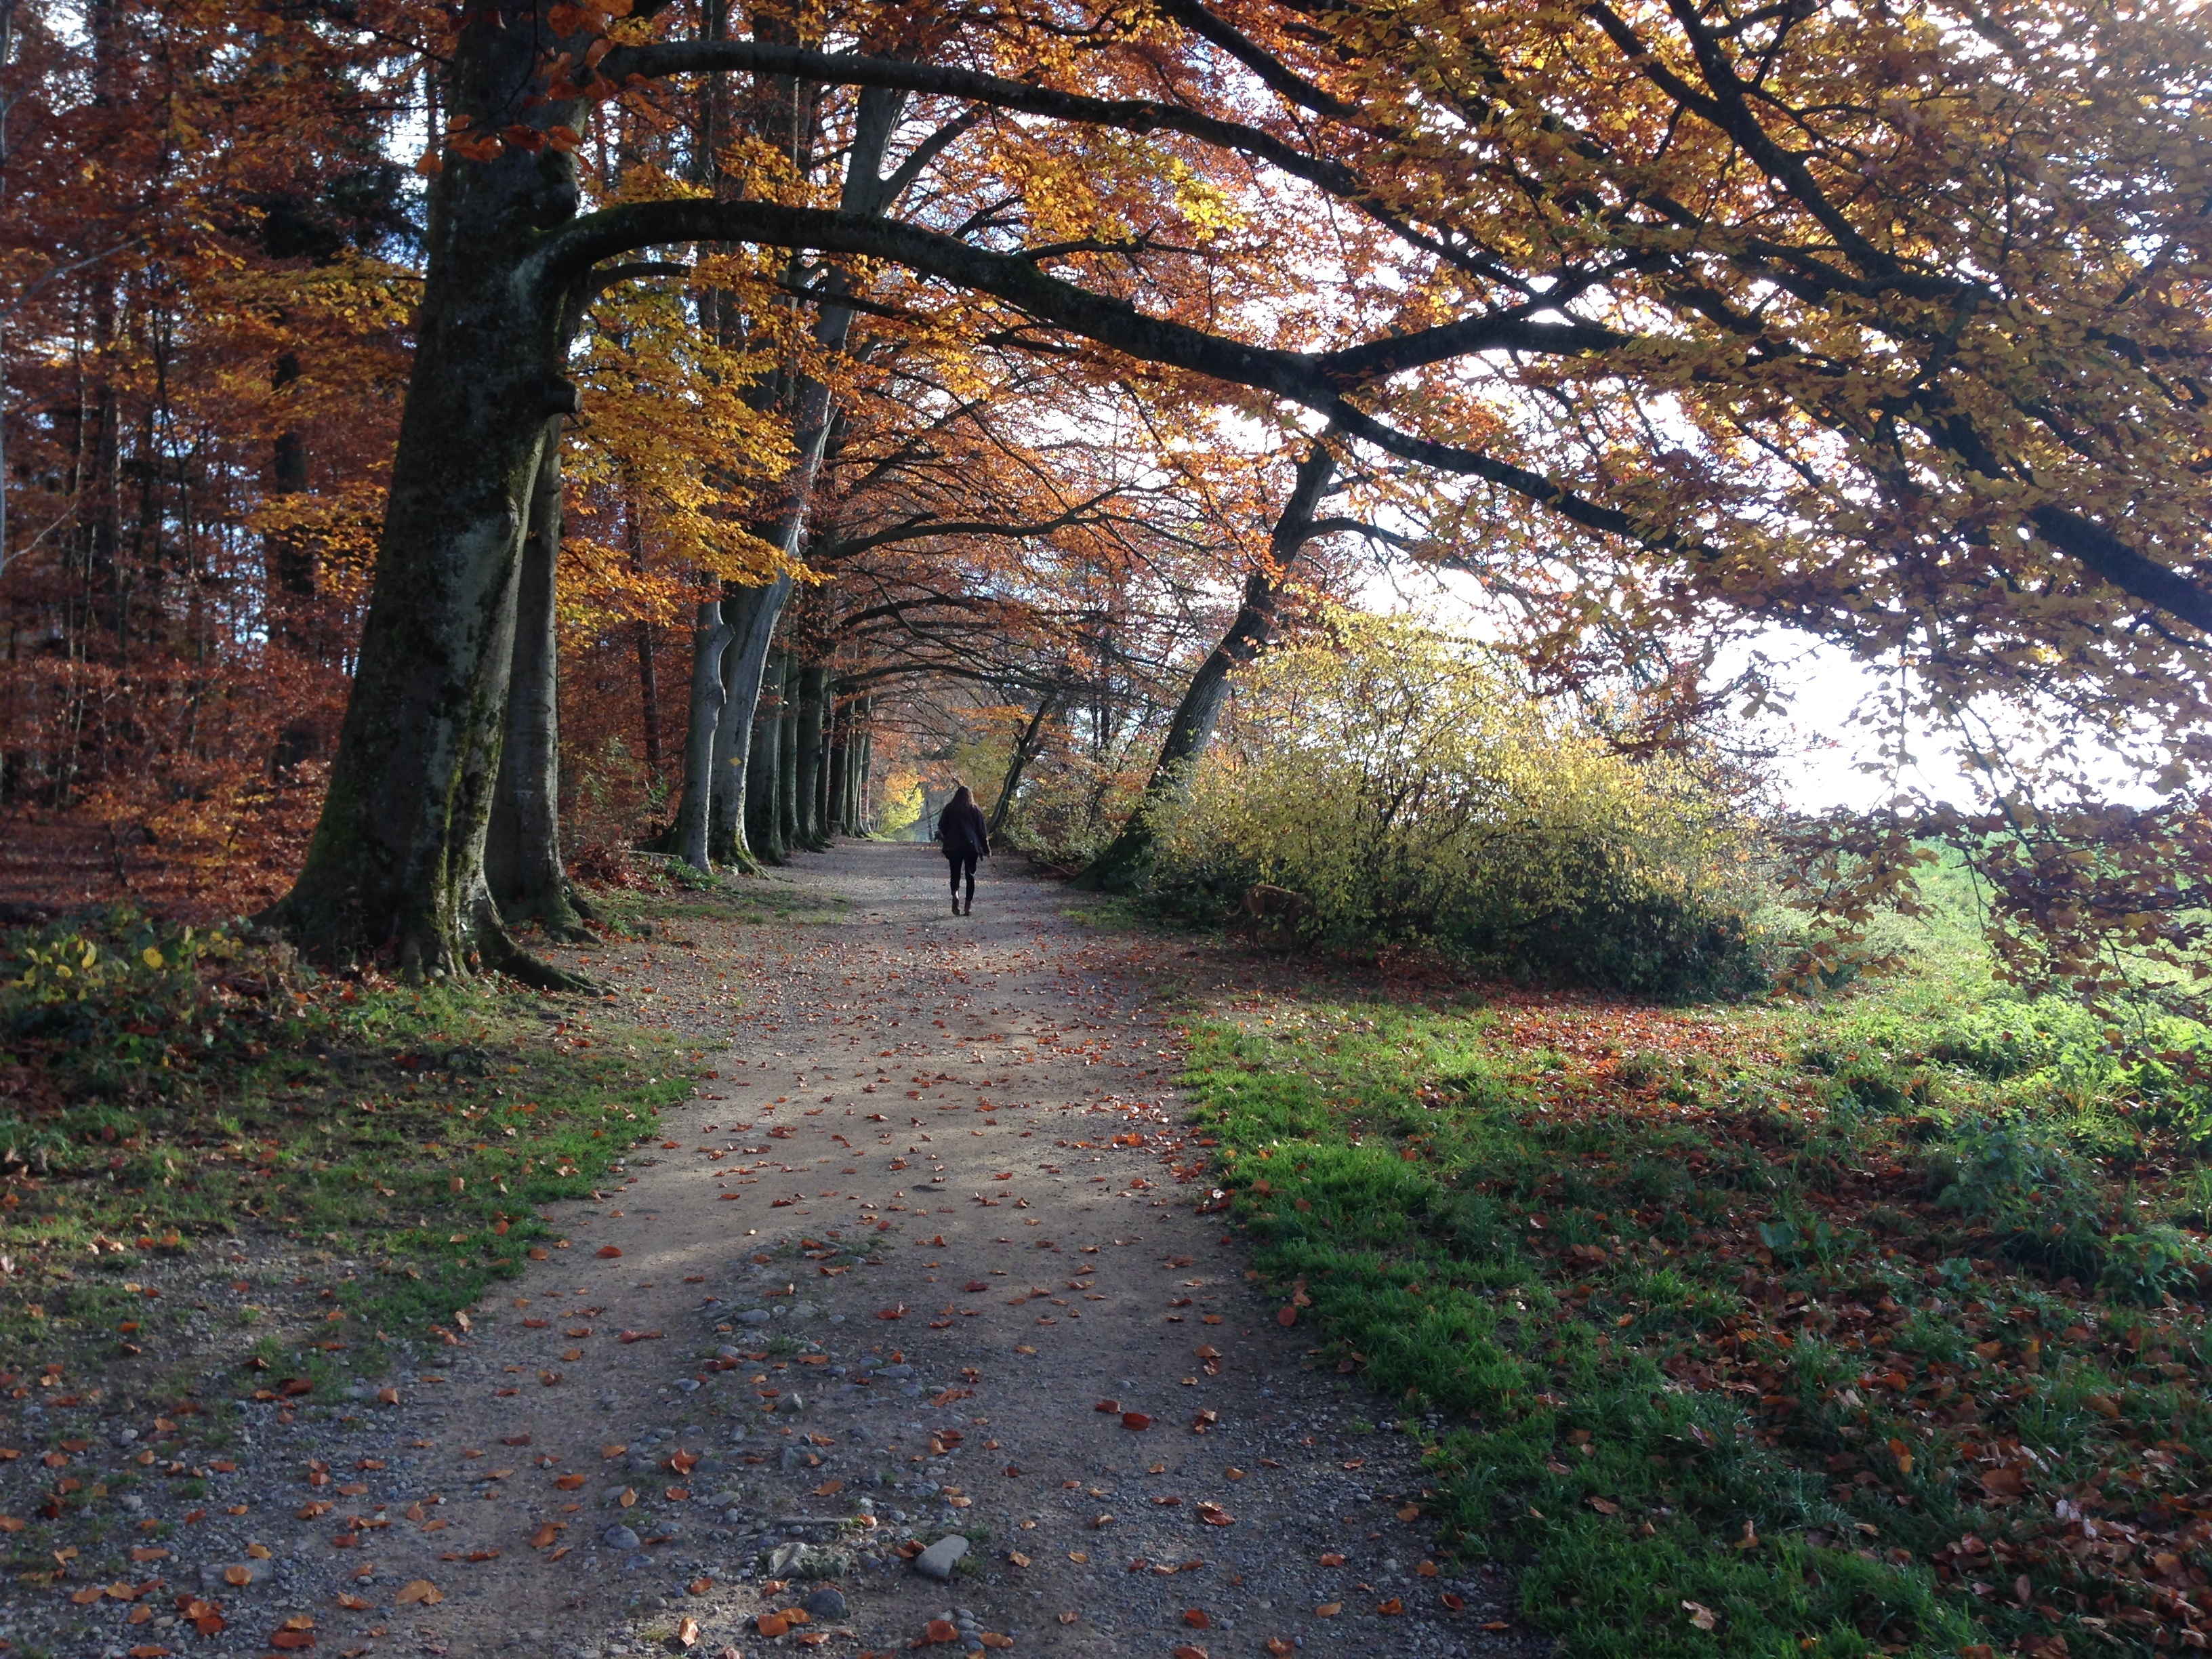
landscape, tree, nature, forest, plant, trail, sunlight, leaf, flower, autumn, park, season, trees, deciduous, woodland, away, forest path, woody plant